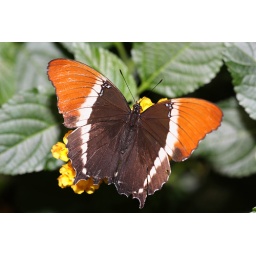
A butterfly taken at the butterfly house at the Devonian Botanical Garden in Devon, Alberta.